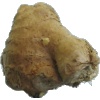
Label: Ginger Root 1